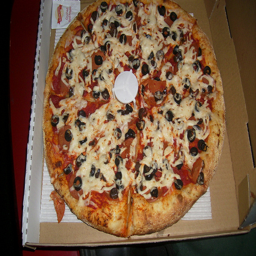
A SUPER PIZZA WITH CHEESE, BLACK OLIVES AND  PEPPERONI
The cheese, olive and pepperoni pizza is ready to be served.
A pepperoni and black olive pizza uneaten in a box
a pizza with cheese pepporoni and black olive toppings
Pepperoni and black olive pizza with lots of extra cheese